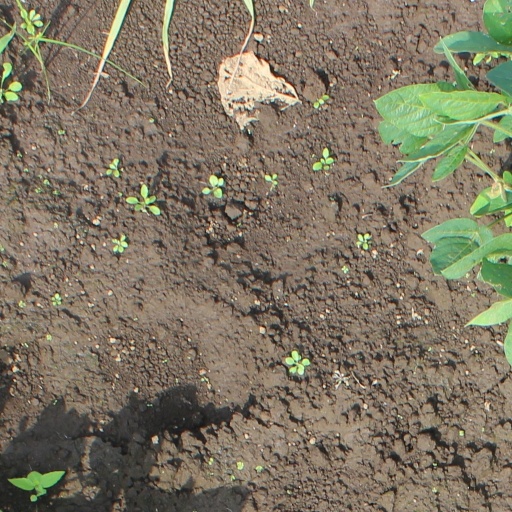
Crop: soybean